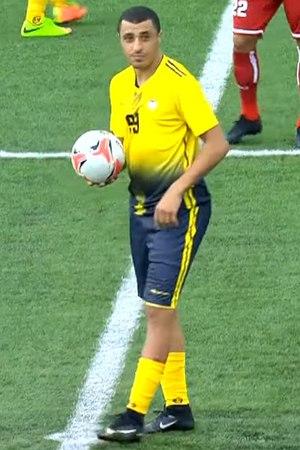
Ahmed Akaichi, né le 23 février 1989 à Bizerte, est un footballeur international tunisien évoluant au poste d'attaquant au Al Ahli SC.